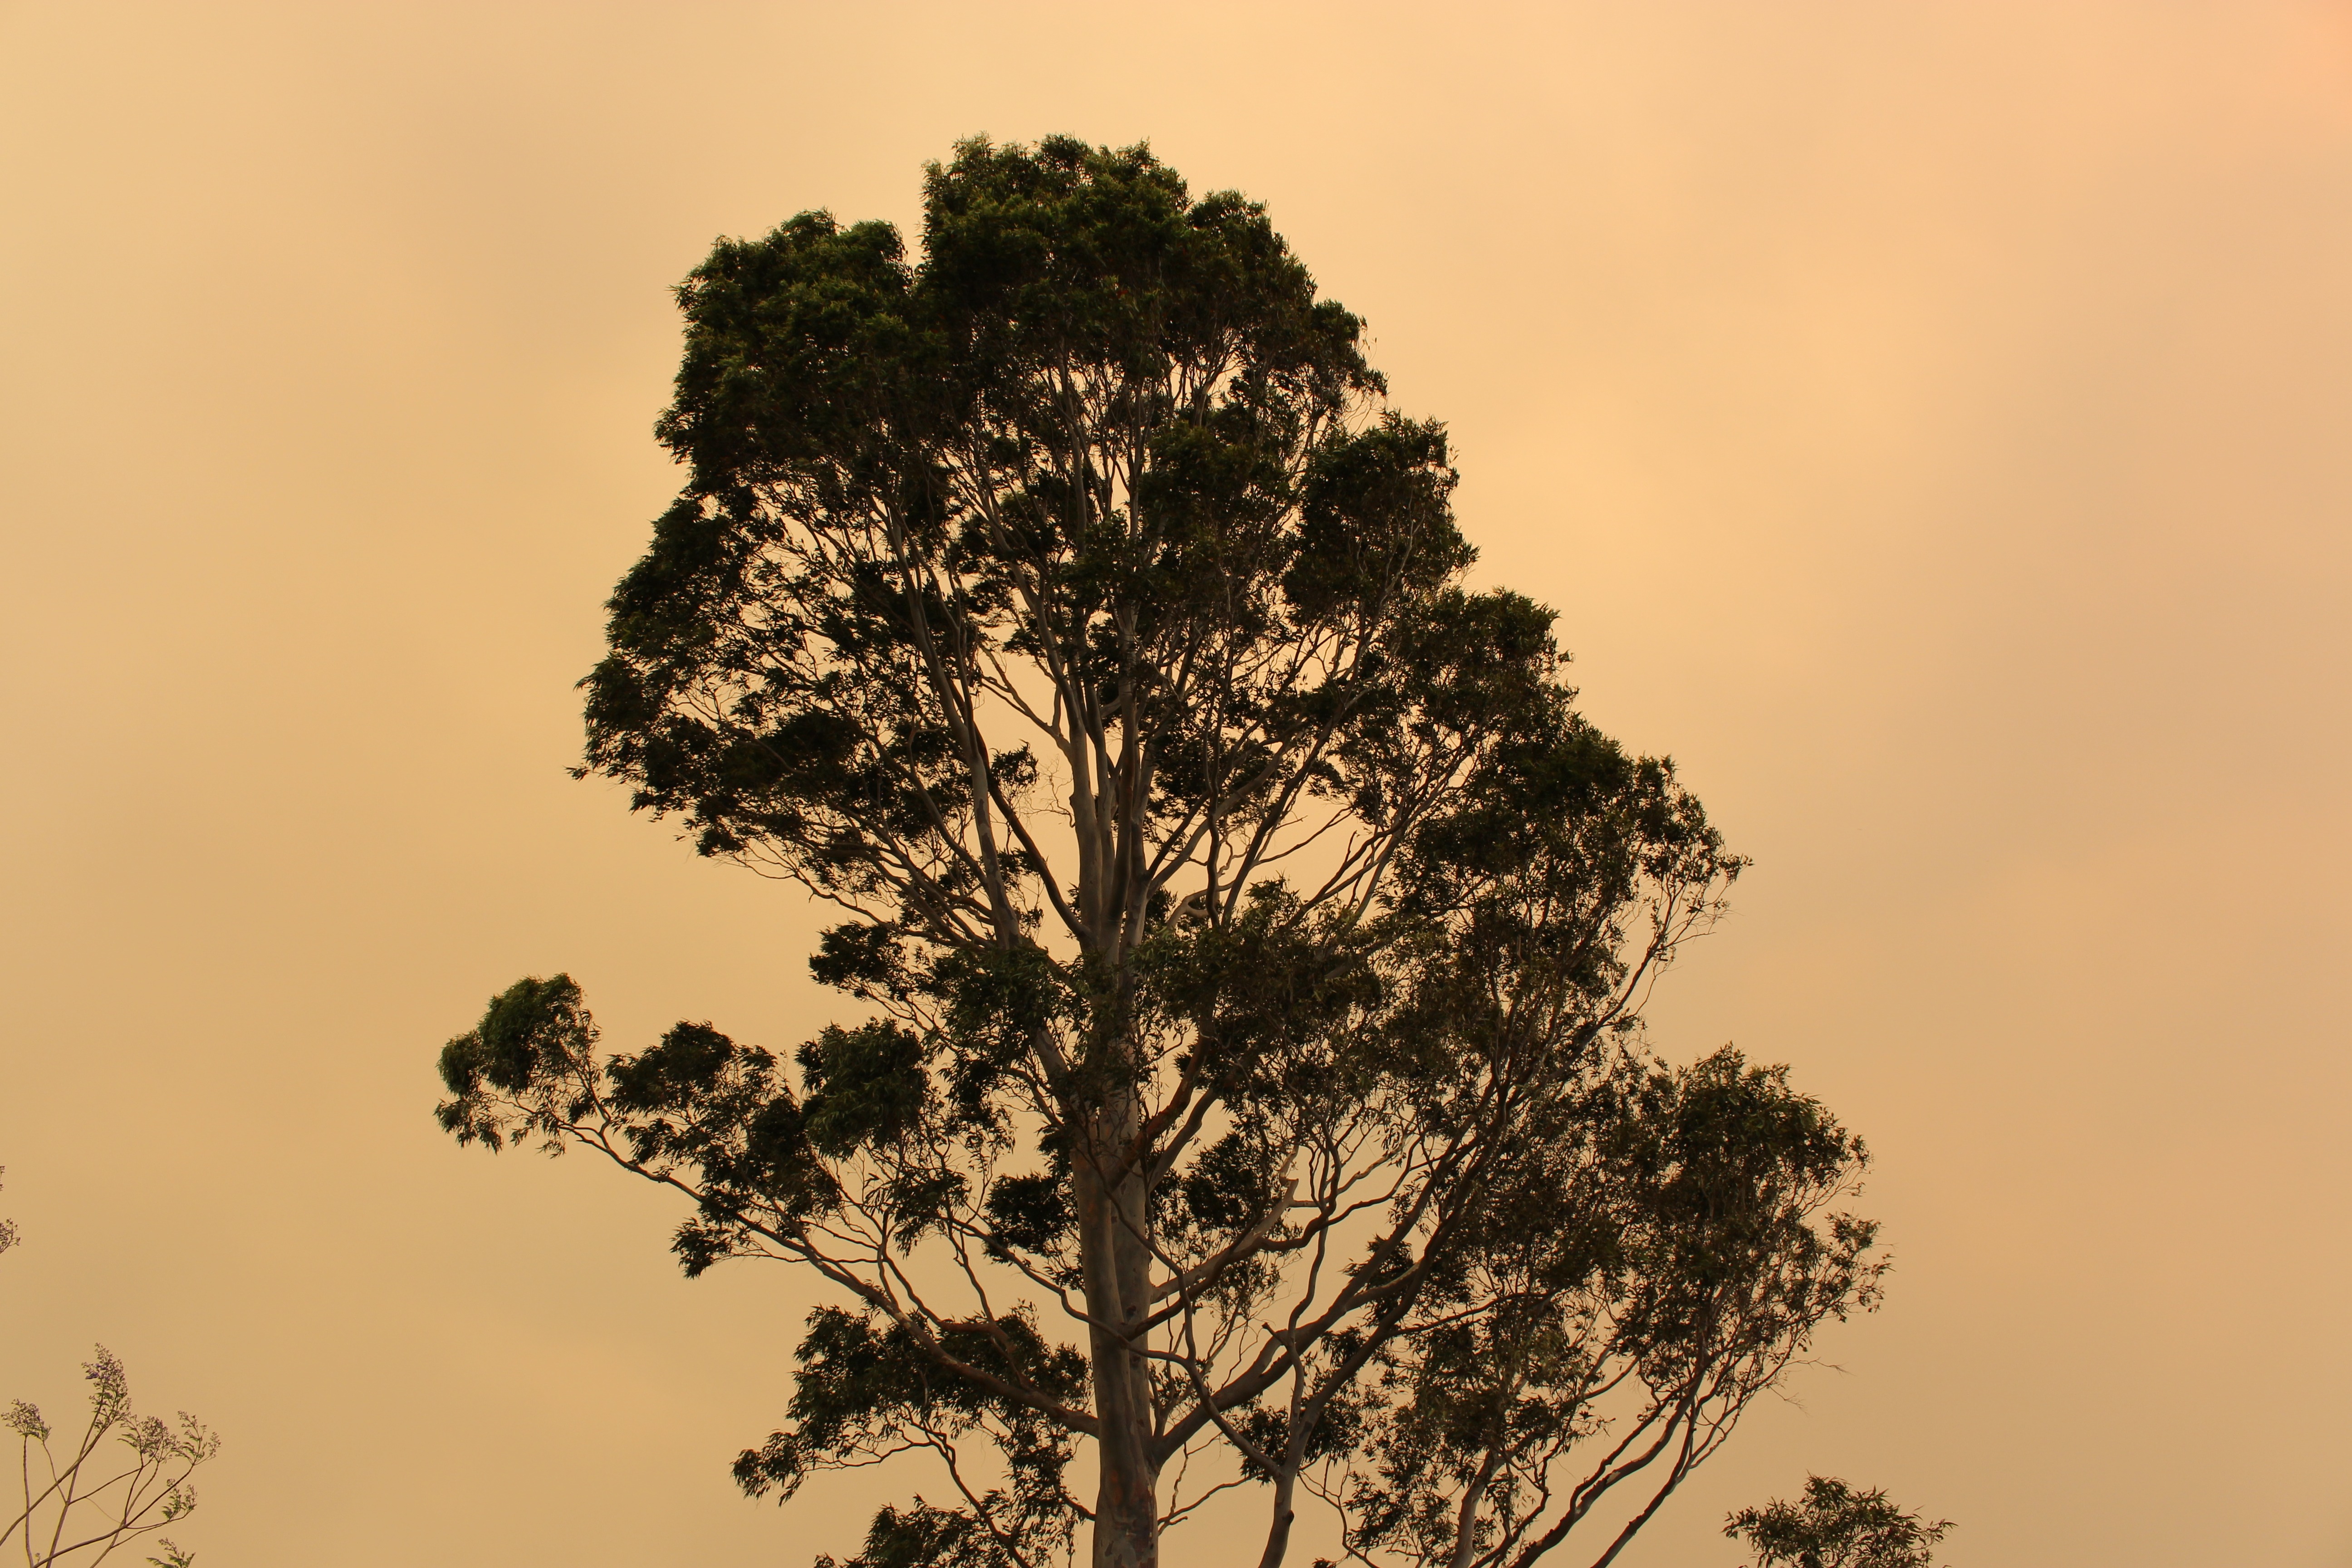
tree, nature, branch, silhouette, plant, sky, sun, sunlight, cloudy, morning, leaf, flower, smoke, environment, savanna, bushfire, atmospheric phenomenon, woody plant